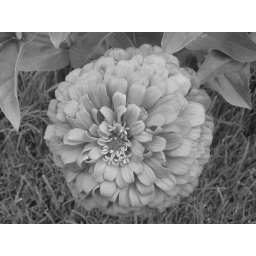
A big pink zinnia photographed in black and white